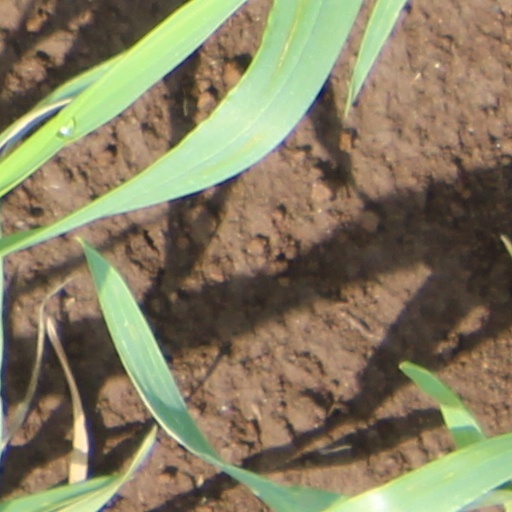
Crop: wheat